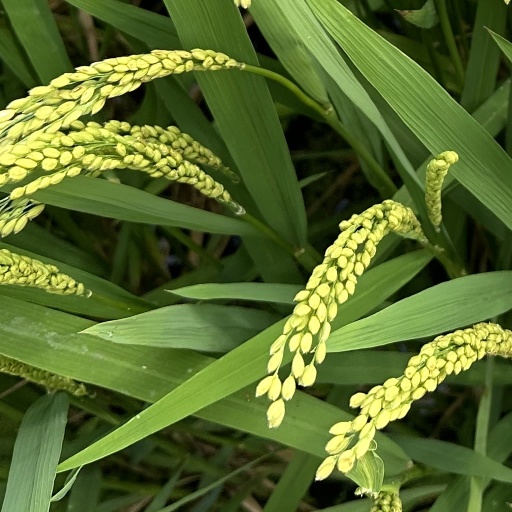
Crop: rice